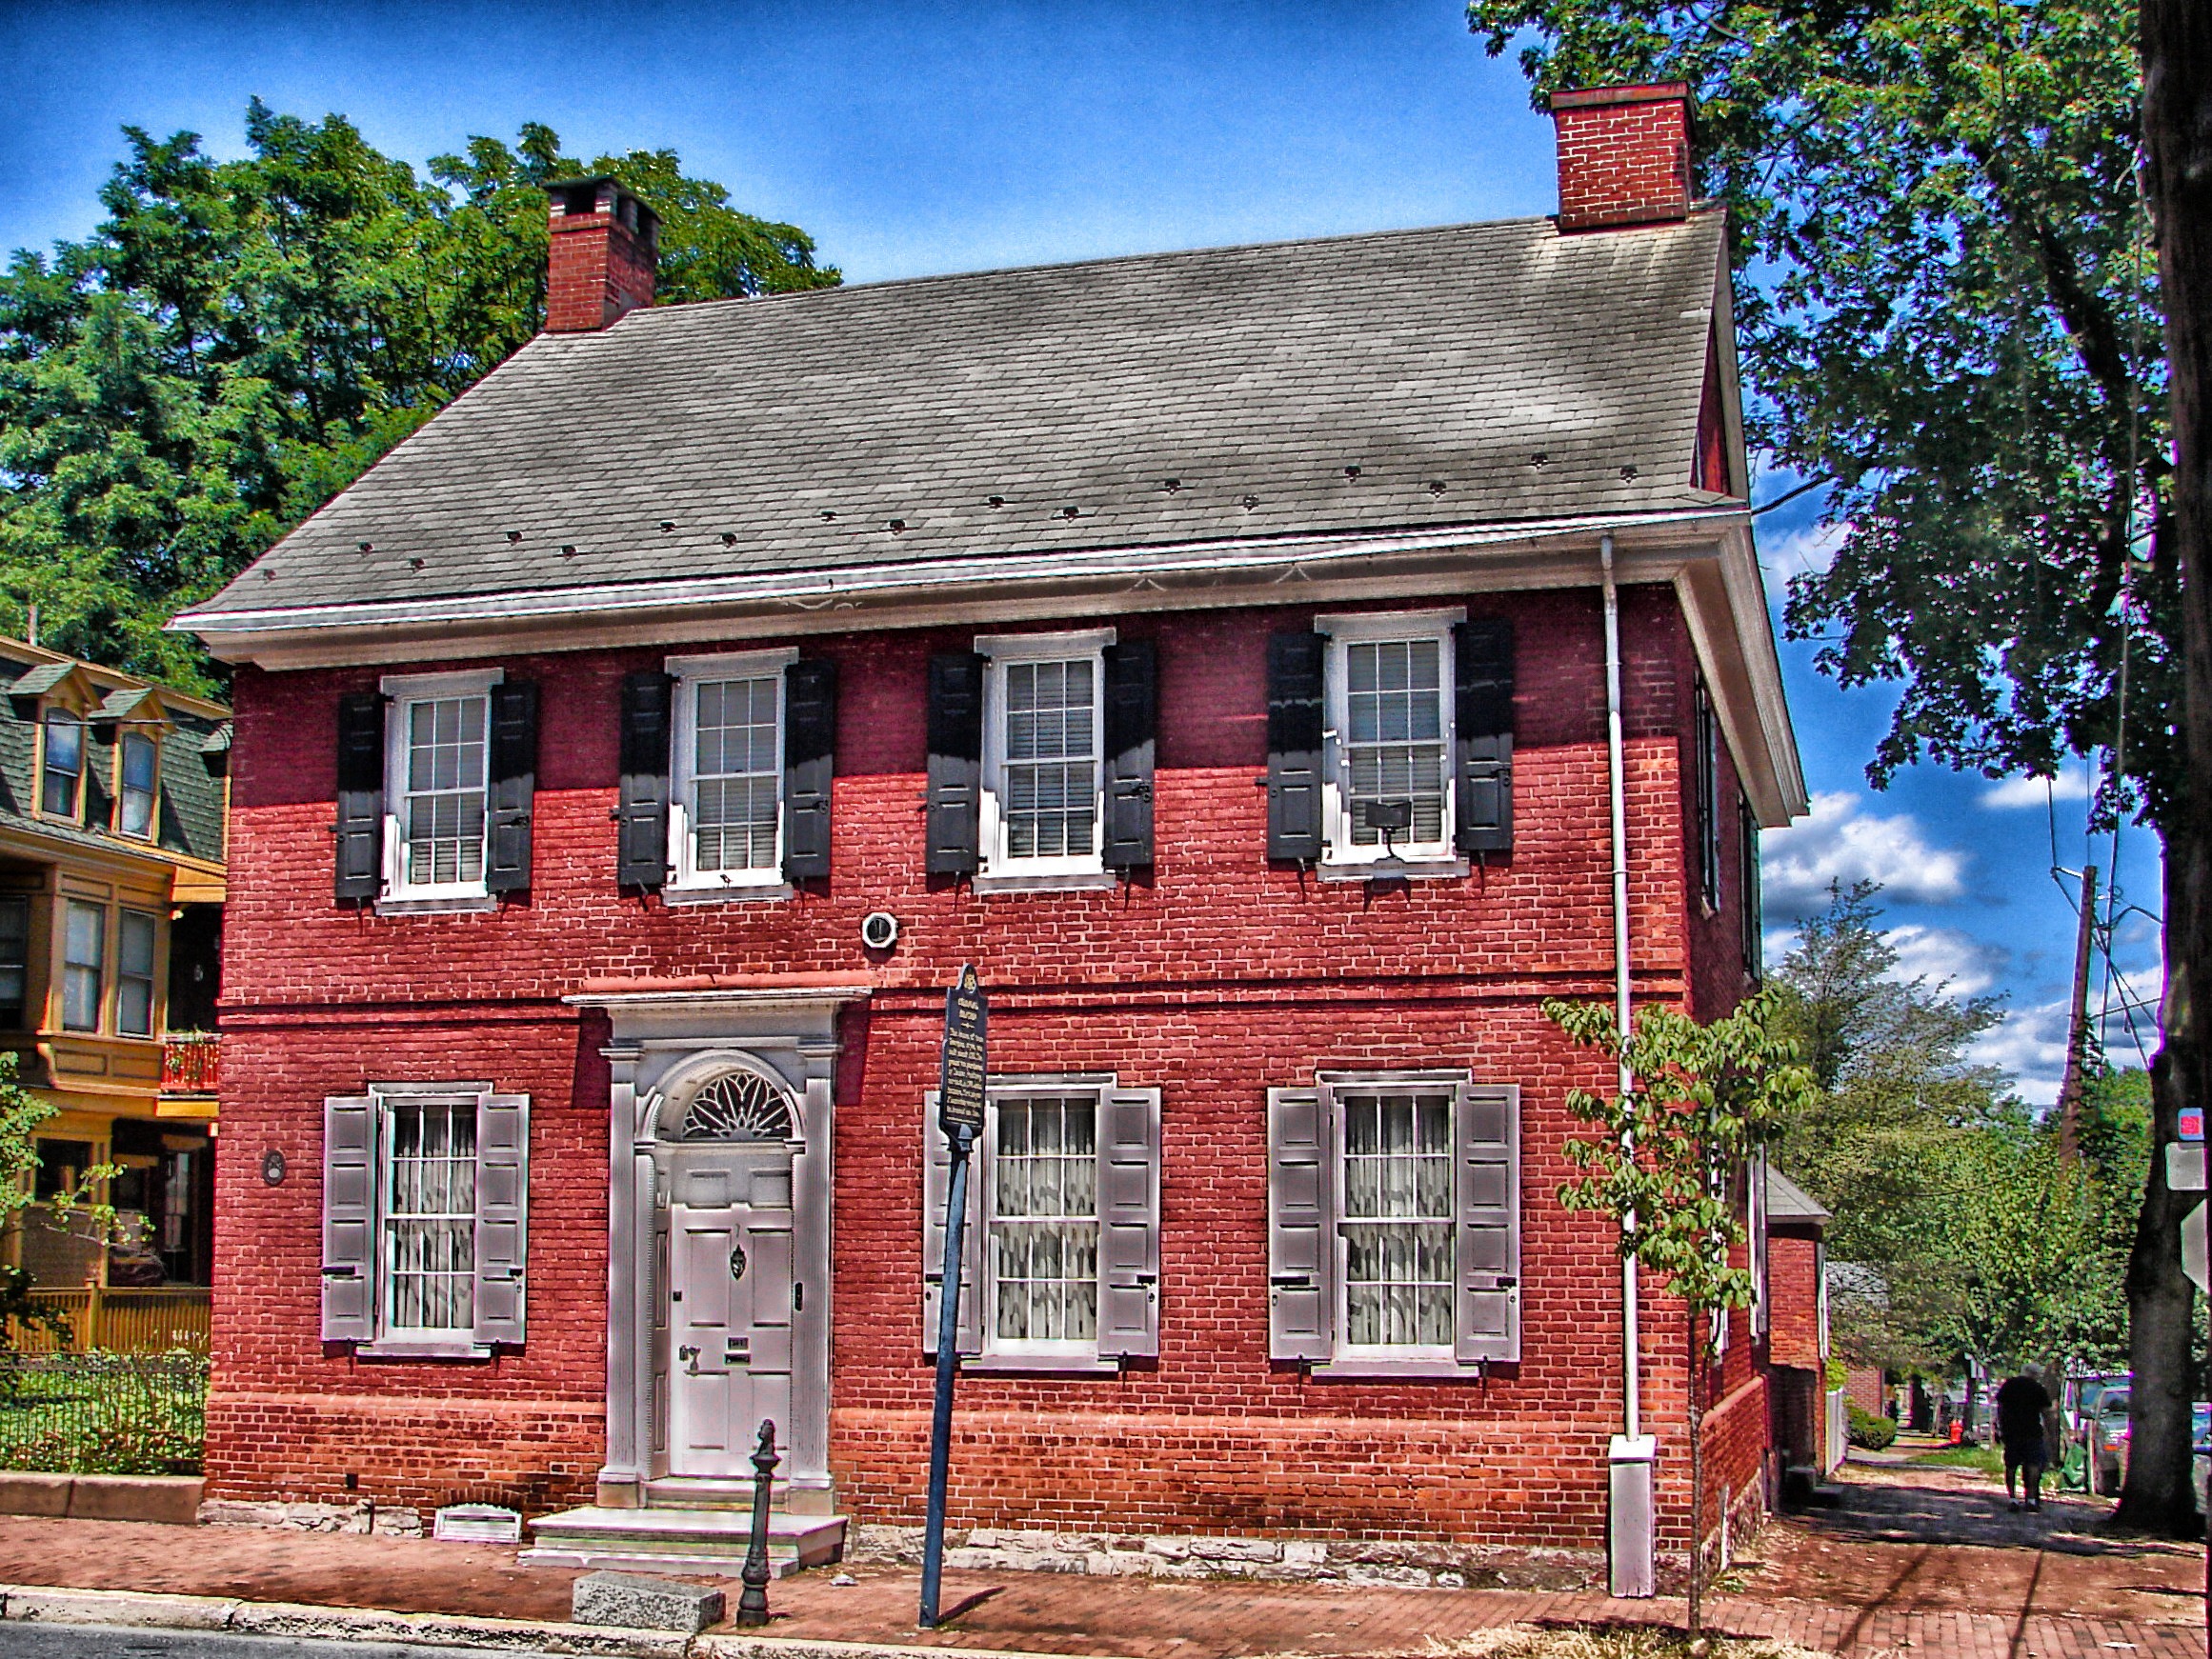
architecture, house, window, town, roof, building, home, suburb, cottage, landmark, facade, property, historic, brick, trees, outside, hdr, pennsylvania, lancaster, estate, siding, neighbourhood, residential area, colonial house